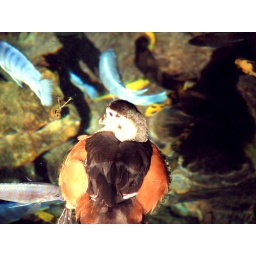
Animal kingdom duck with colorful fish swimming around beneath in crystal clear waters